Eddie Yue

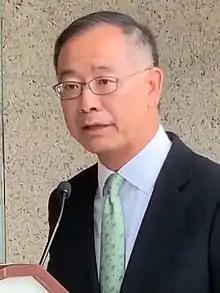

Eddie Yue Wai-man (born 21 September 1964) is the 3rd and current Chief Executive of the Hong Kong Monetary Authority, having held the position since 1 October 2019.